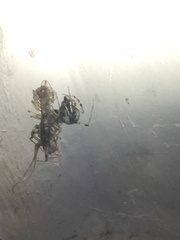
Species: Parasteatoda_tepidariorum